11th Airborne Division

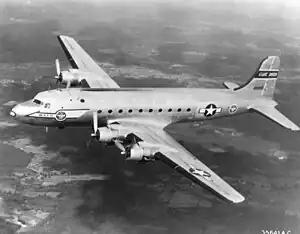
USAF C-54 Skymaster, of the type used to airlift the 11th Airborne Division into Japan

At 03:00 on 3 February the troops of the first lift entered their transport planes, and at 07:00 the first transports left Mindoro. Protected by an escort of P-61 Black Widow night fighters, on arriving over Luzon they followed Highway 17 to Tagaytay Ridge. The ridge itself was an open space some long and wide, plowed in places, and had been largely cleared of Japanese troops by local Filipino soldiers and recognized guerrillas. At 08:15 the first echelon of the first lift, approximately 345 men, successfully parachuted into the drop zone. The second echelon, consisting of approximately 570 men, were dropped prematurely and landed about to the east. The next lift also encountered problems, with 425 men dropping correctly but another 1,325 dropping early due to pilot error and poor jump discipline. However, the entire regiment was assembled within five hours of the first landings. After overcoming minor Japanese resistance, by 15:00 the 511th had made contact with the 188th and 187th, and the entire division was once again assembled as a single formation. The ridge having been cleared of its remaining defenders, the division began to advance towards Manila, with the national highway in Silang, Dasmarinas, Imus and Bacoor where cleared by Fil-American Cavite Guerilla Forces FACGF under General Mariano Castaneda and reaching the Paranaque River by 21:00. The city was protected by the Genko Line, a major Japanese defensive belt that stretched along Manila's southern edge. The line consisted of approximately 1,200 two- to three-story deep blockhouses, many of which emplaced naval guns or large-caliber mortars. Entrenched heavy anti-aircraft weapons, machine-gun nests and booby-traps made of naval bombs completed the defenses, which were manned by around 6,000 Japanese soldiers.